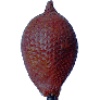
Label: Salak 1